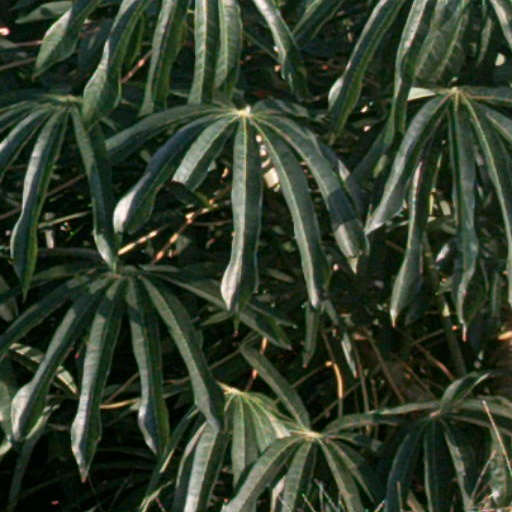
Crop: cassava